Danger Man

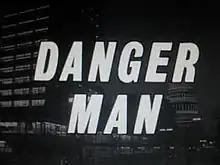
First series titles

Danger Man (retitled Secret Agent in the United States for the revived series, and Destination Danger and John Drake in other overseas markets) is a British television series that was broadcast between 1960 and 1962, and again between 1964 and 1968. The series featured Patrick McGoohan as secret agent John Drake. Ralph Smart created the programme and wrote many of the scripts. "Danger Man" was financed by Lew Grade's ITC Entertainment.